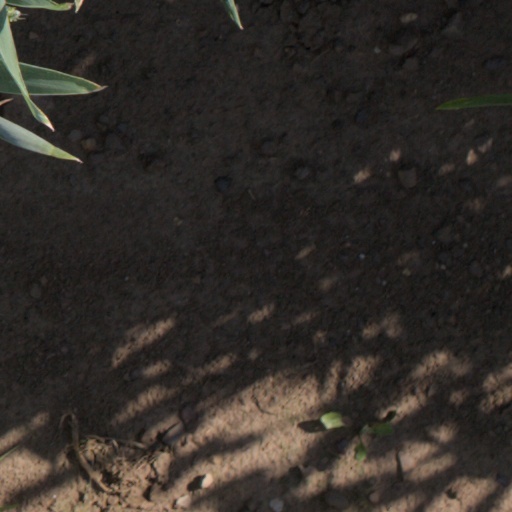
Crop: wheat